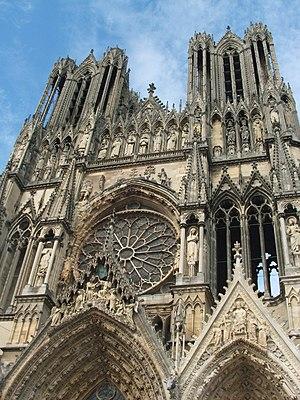
L'architecture gothique est un style architectural d'origine française qui s'est développé à partir de la seconde partie du Moyen Âge en Europe occidentale. Elle apparaît en Île-de-France et en Haute-Picardie au XIIᵉ siècle. Elle se diffuse rapidement au nord puis au sud de la Loire et en Europe jusqu'au milieu du XVIᵉ siècle et même jusqu'au XVIIᵉ siècle dans certains pays. L'esthétique gothique et ses techniques se perpétuent dans l'architecture française au-delà du XVIᵉ siècle, en pleine période classique, dans certains détails et modes de constructions. Enfin, un véritable renouveau apparaît avec la vague de l'historicisme du XIXᵉ siècle jusqu'au début du XXᵉ siècle. Le style a alors été qualifié de néo-gothique.